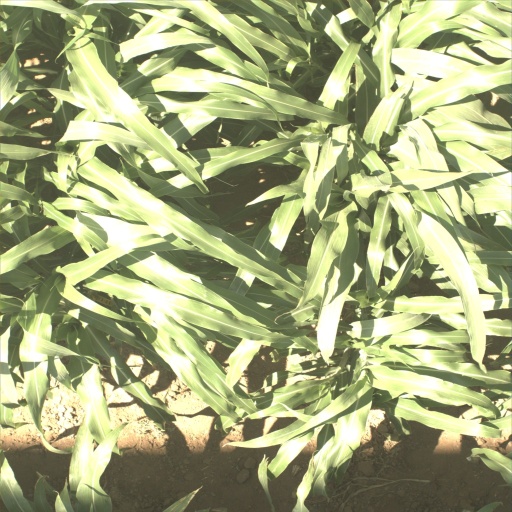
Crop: sorghum